814 Naval Air Squadron

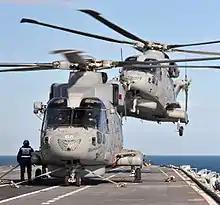
Two AgustaWestland Merlin HM2 of 814 NAS landing on HMS "Illustrious" during Exercise Joint Warrior in 2012. Note the tiger markings on the aircraft noses.

The squadron became a full member of the NATO Tiger Association in 1979, an organisation with the aim of promoting solidarity between air-forces of NATO.